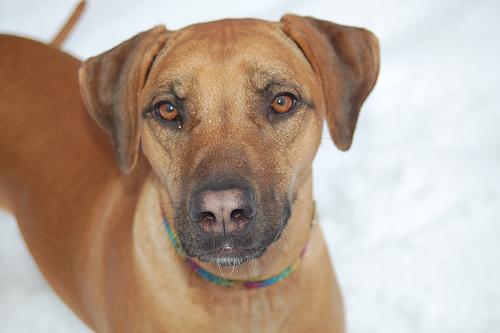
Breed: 230-n000080-Rhodesian_ridgeback